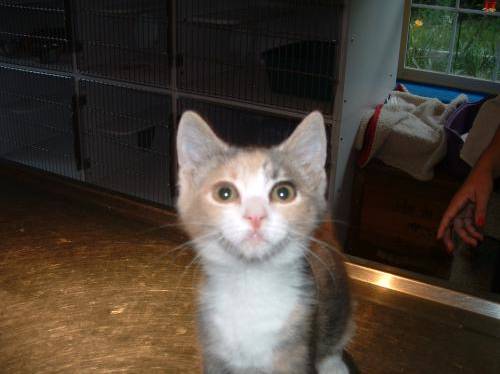
Label: cat